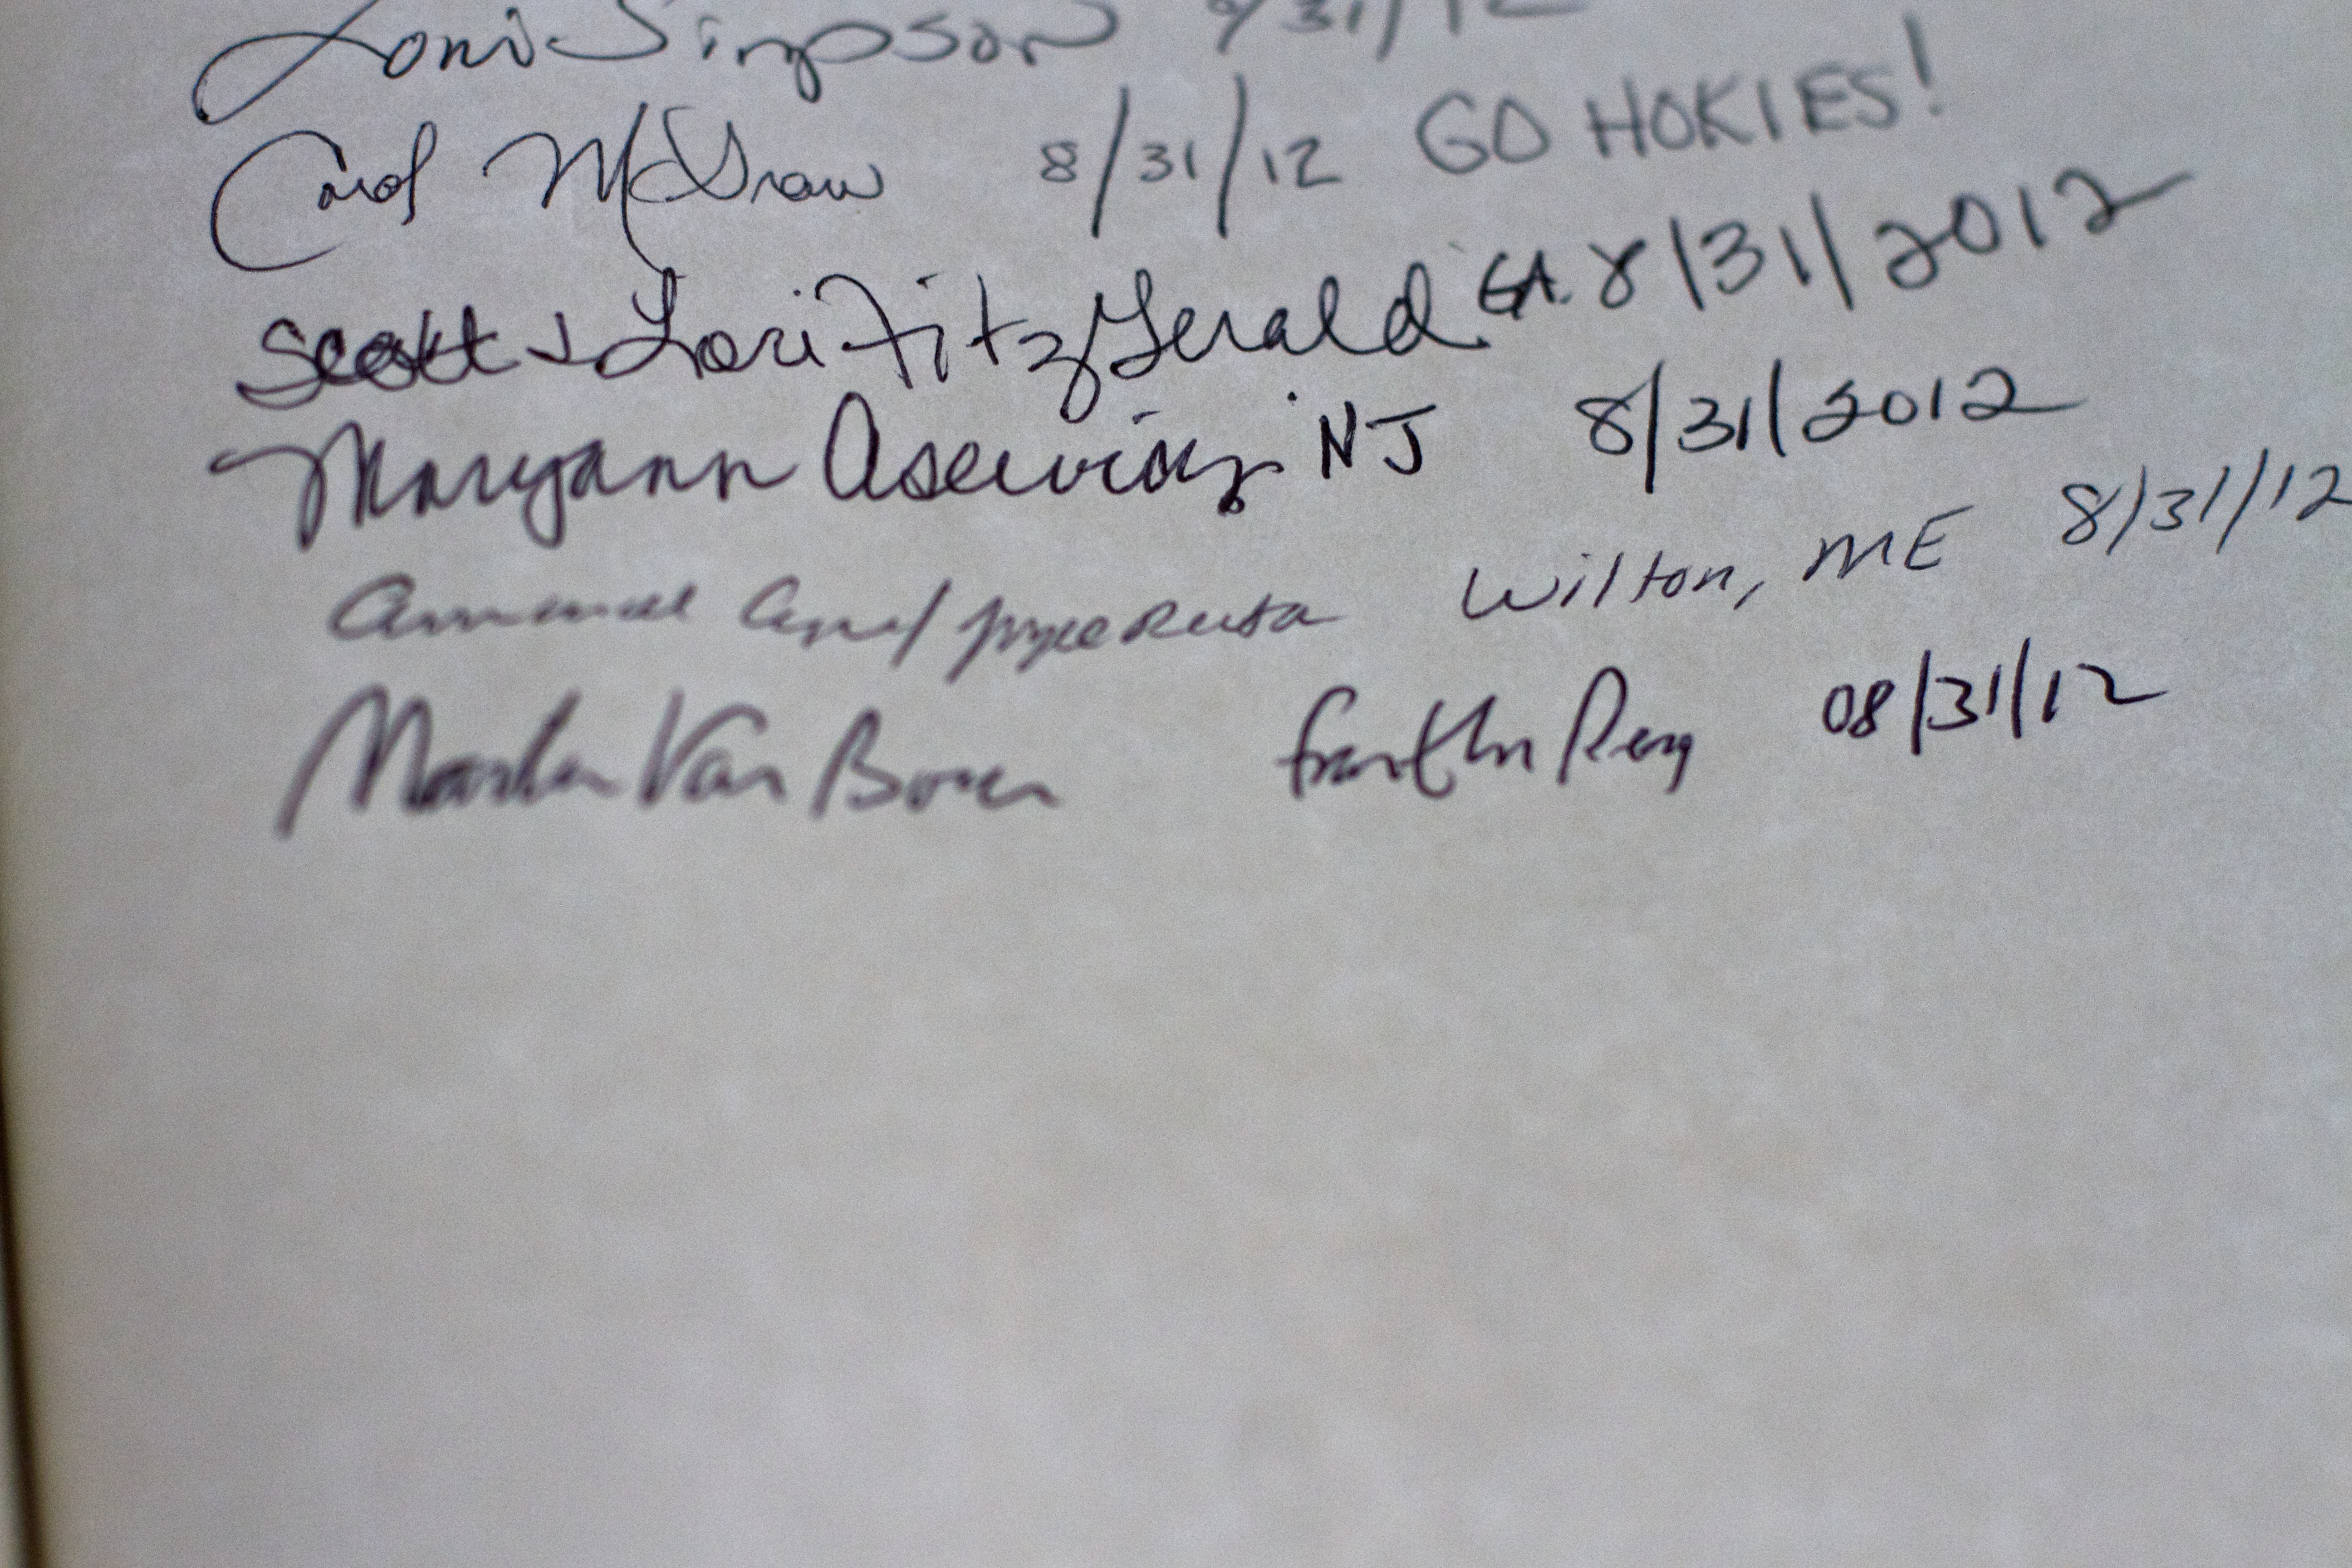
writing, font, drawing, text, handwriting, calligraphy, document